New York Yankees

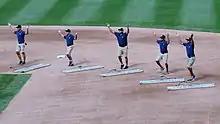
Wide shot of the ground crew on the baseball field dancing.

The Yankees trades brought a group of players to the team, most notably, Cubs prospect Gleyber Torres. In discussing the midseason trades, Yankees general manager Brian Cashman said that the Yankees recognized the "need to look toward the future."